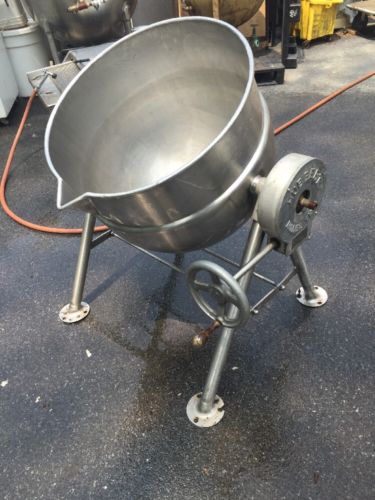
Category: kettle